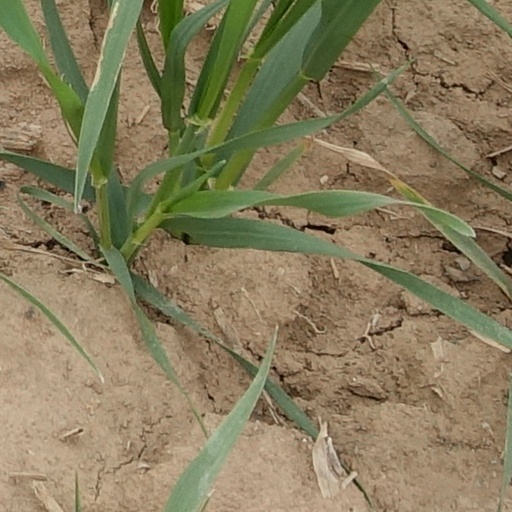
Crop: wheat